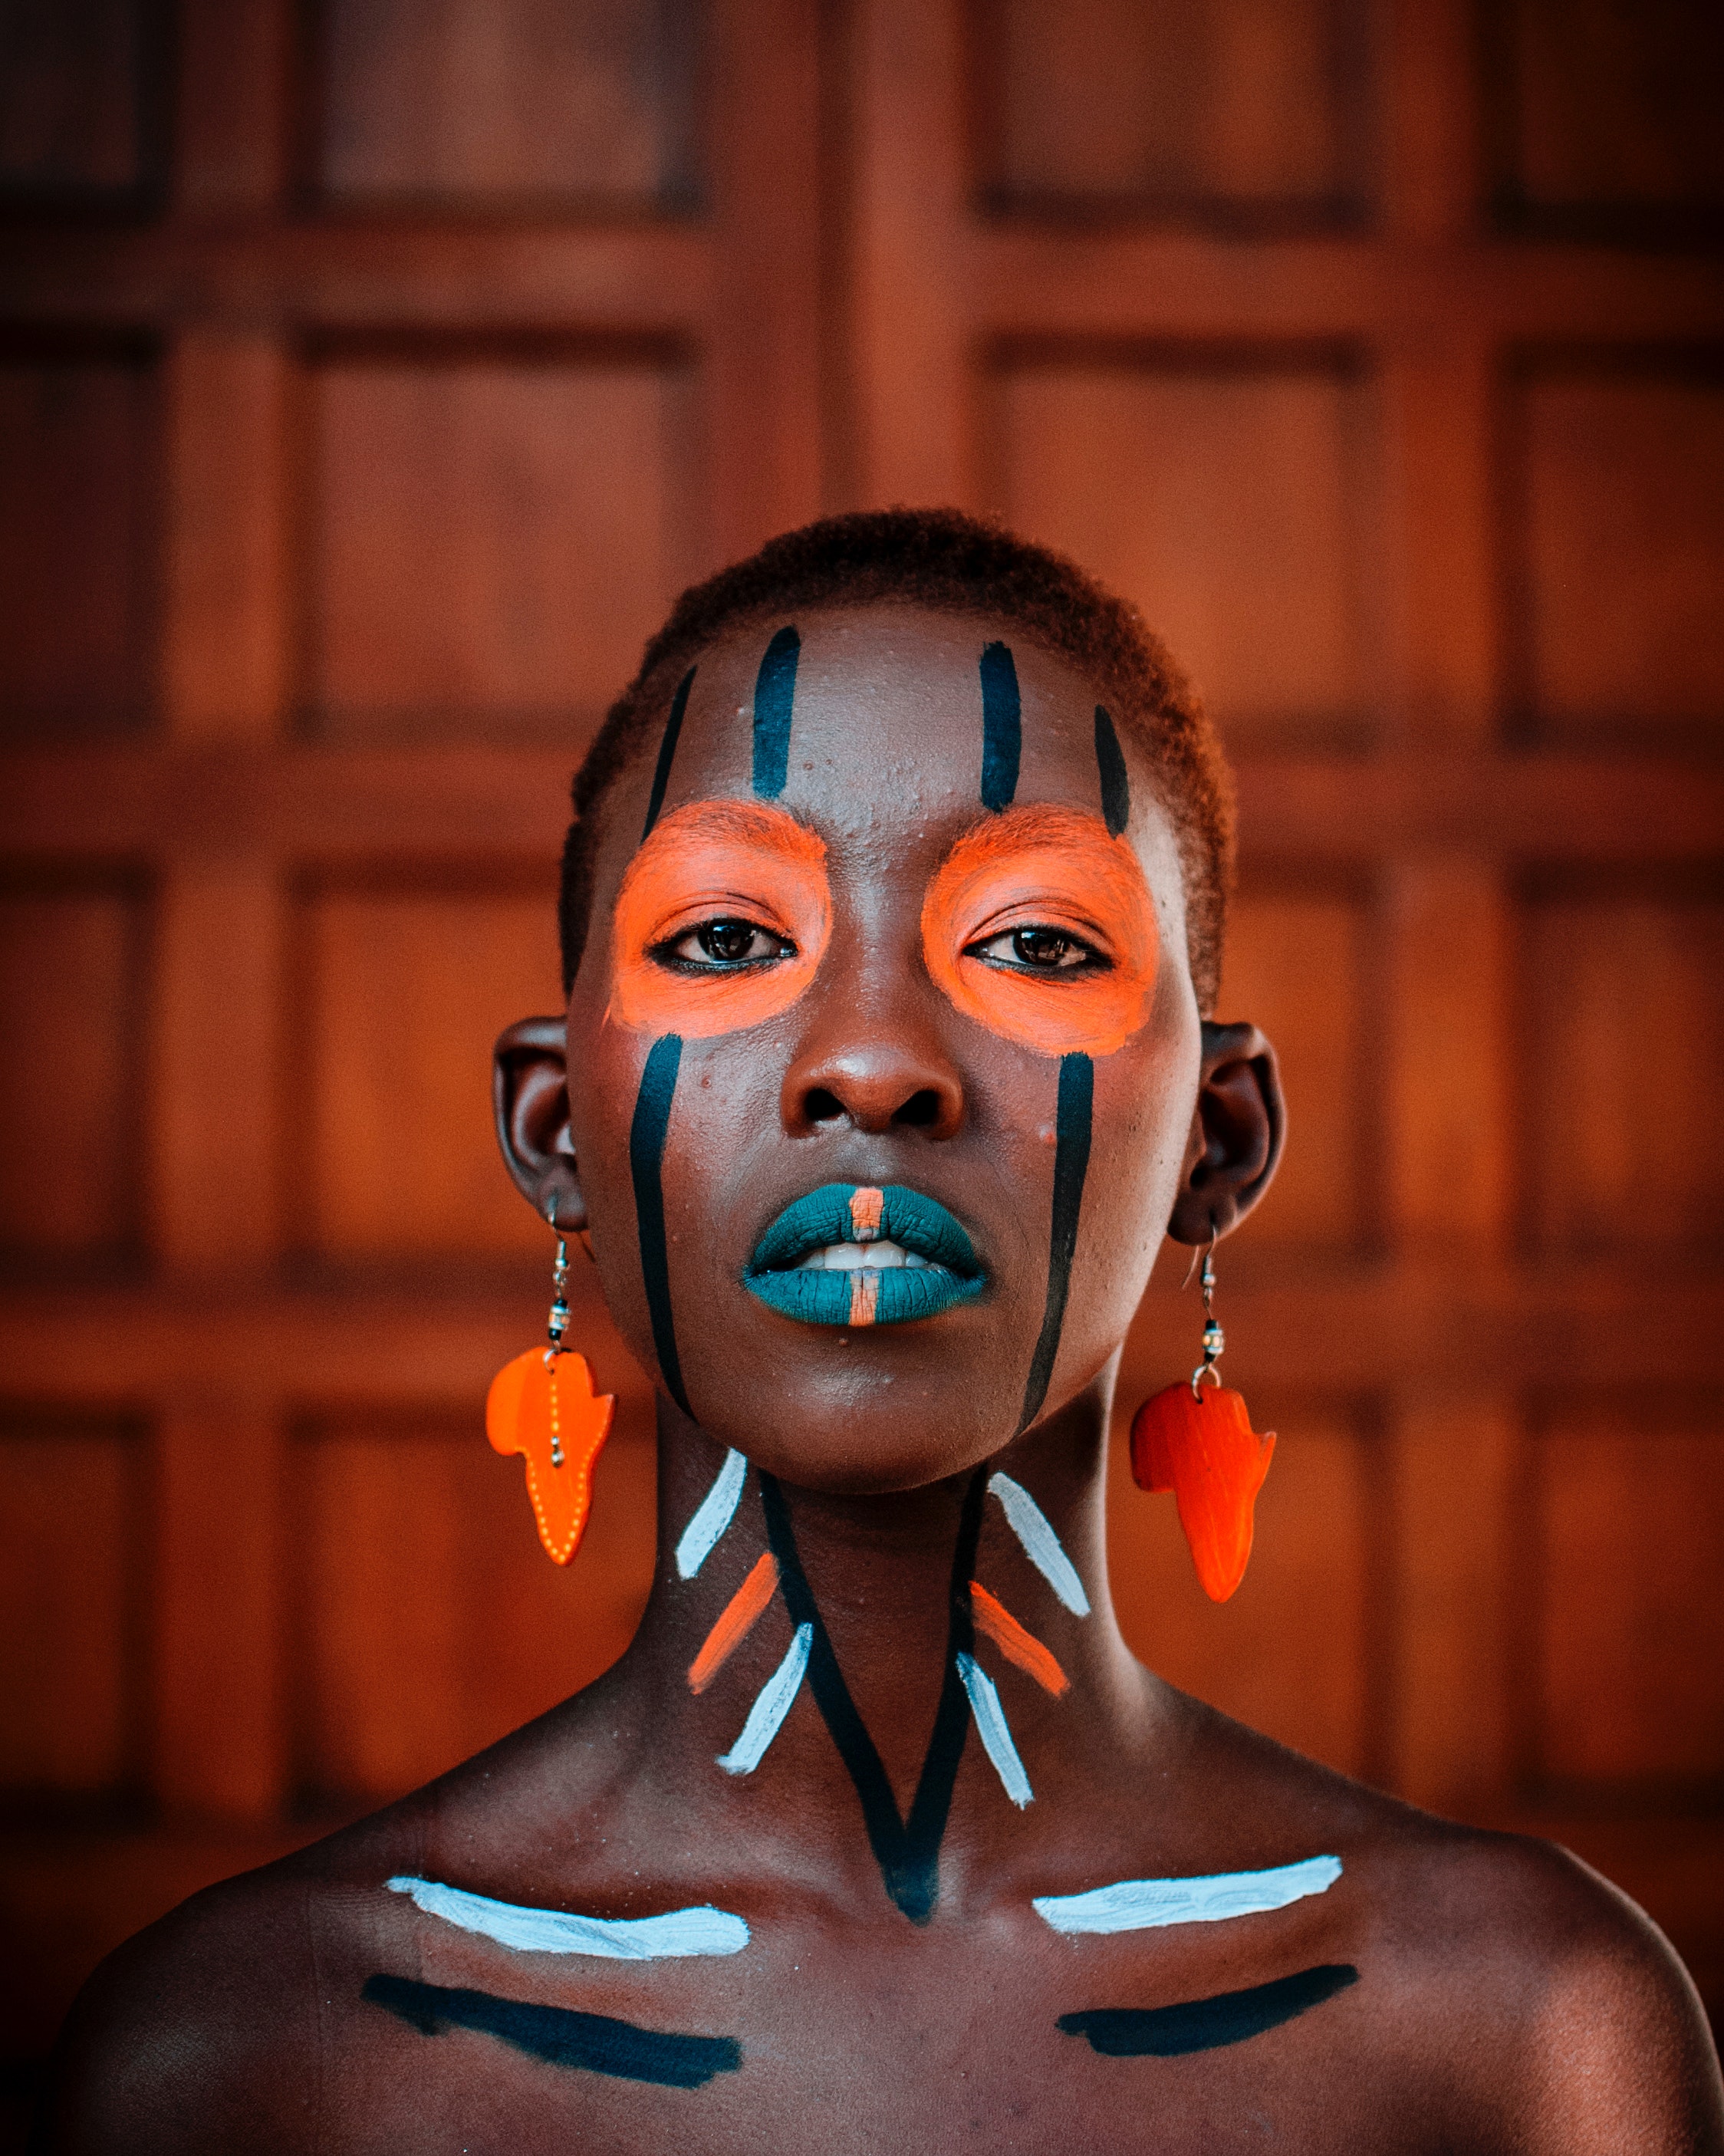
face, nose, head, forehead, cheek, skin, chin, human, eye, lip, close up, fun, illustration, animation, art, neck, flesh, ear